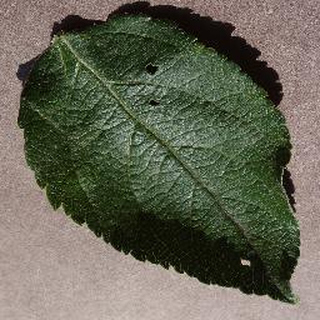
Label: healthy_apple